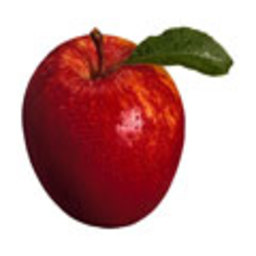
Label: Apple